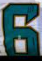
Number: 6